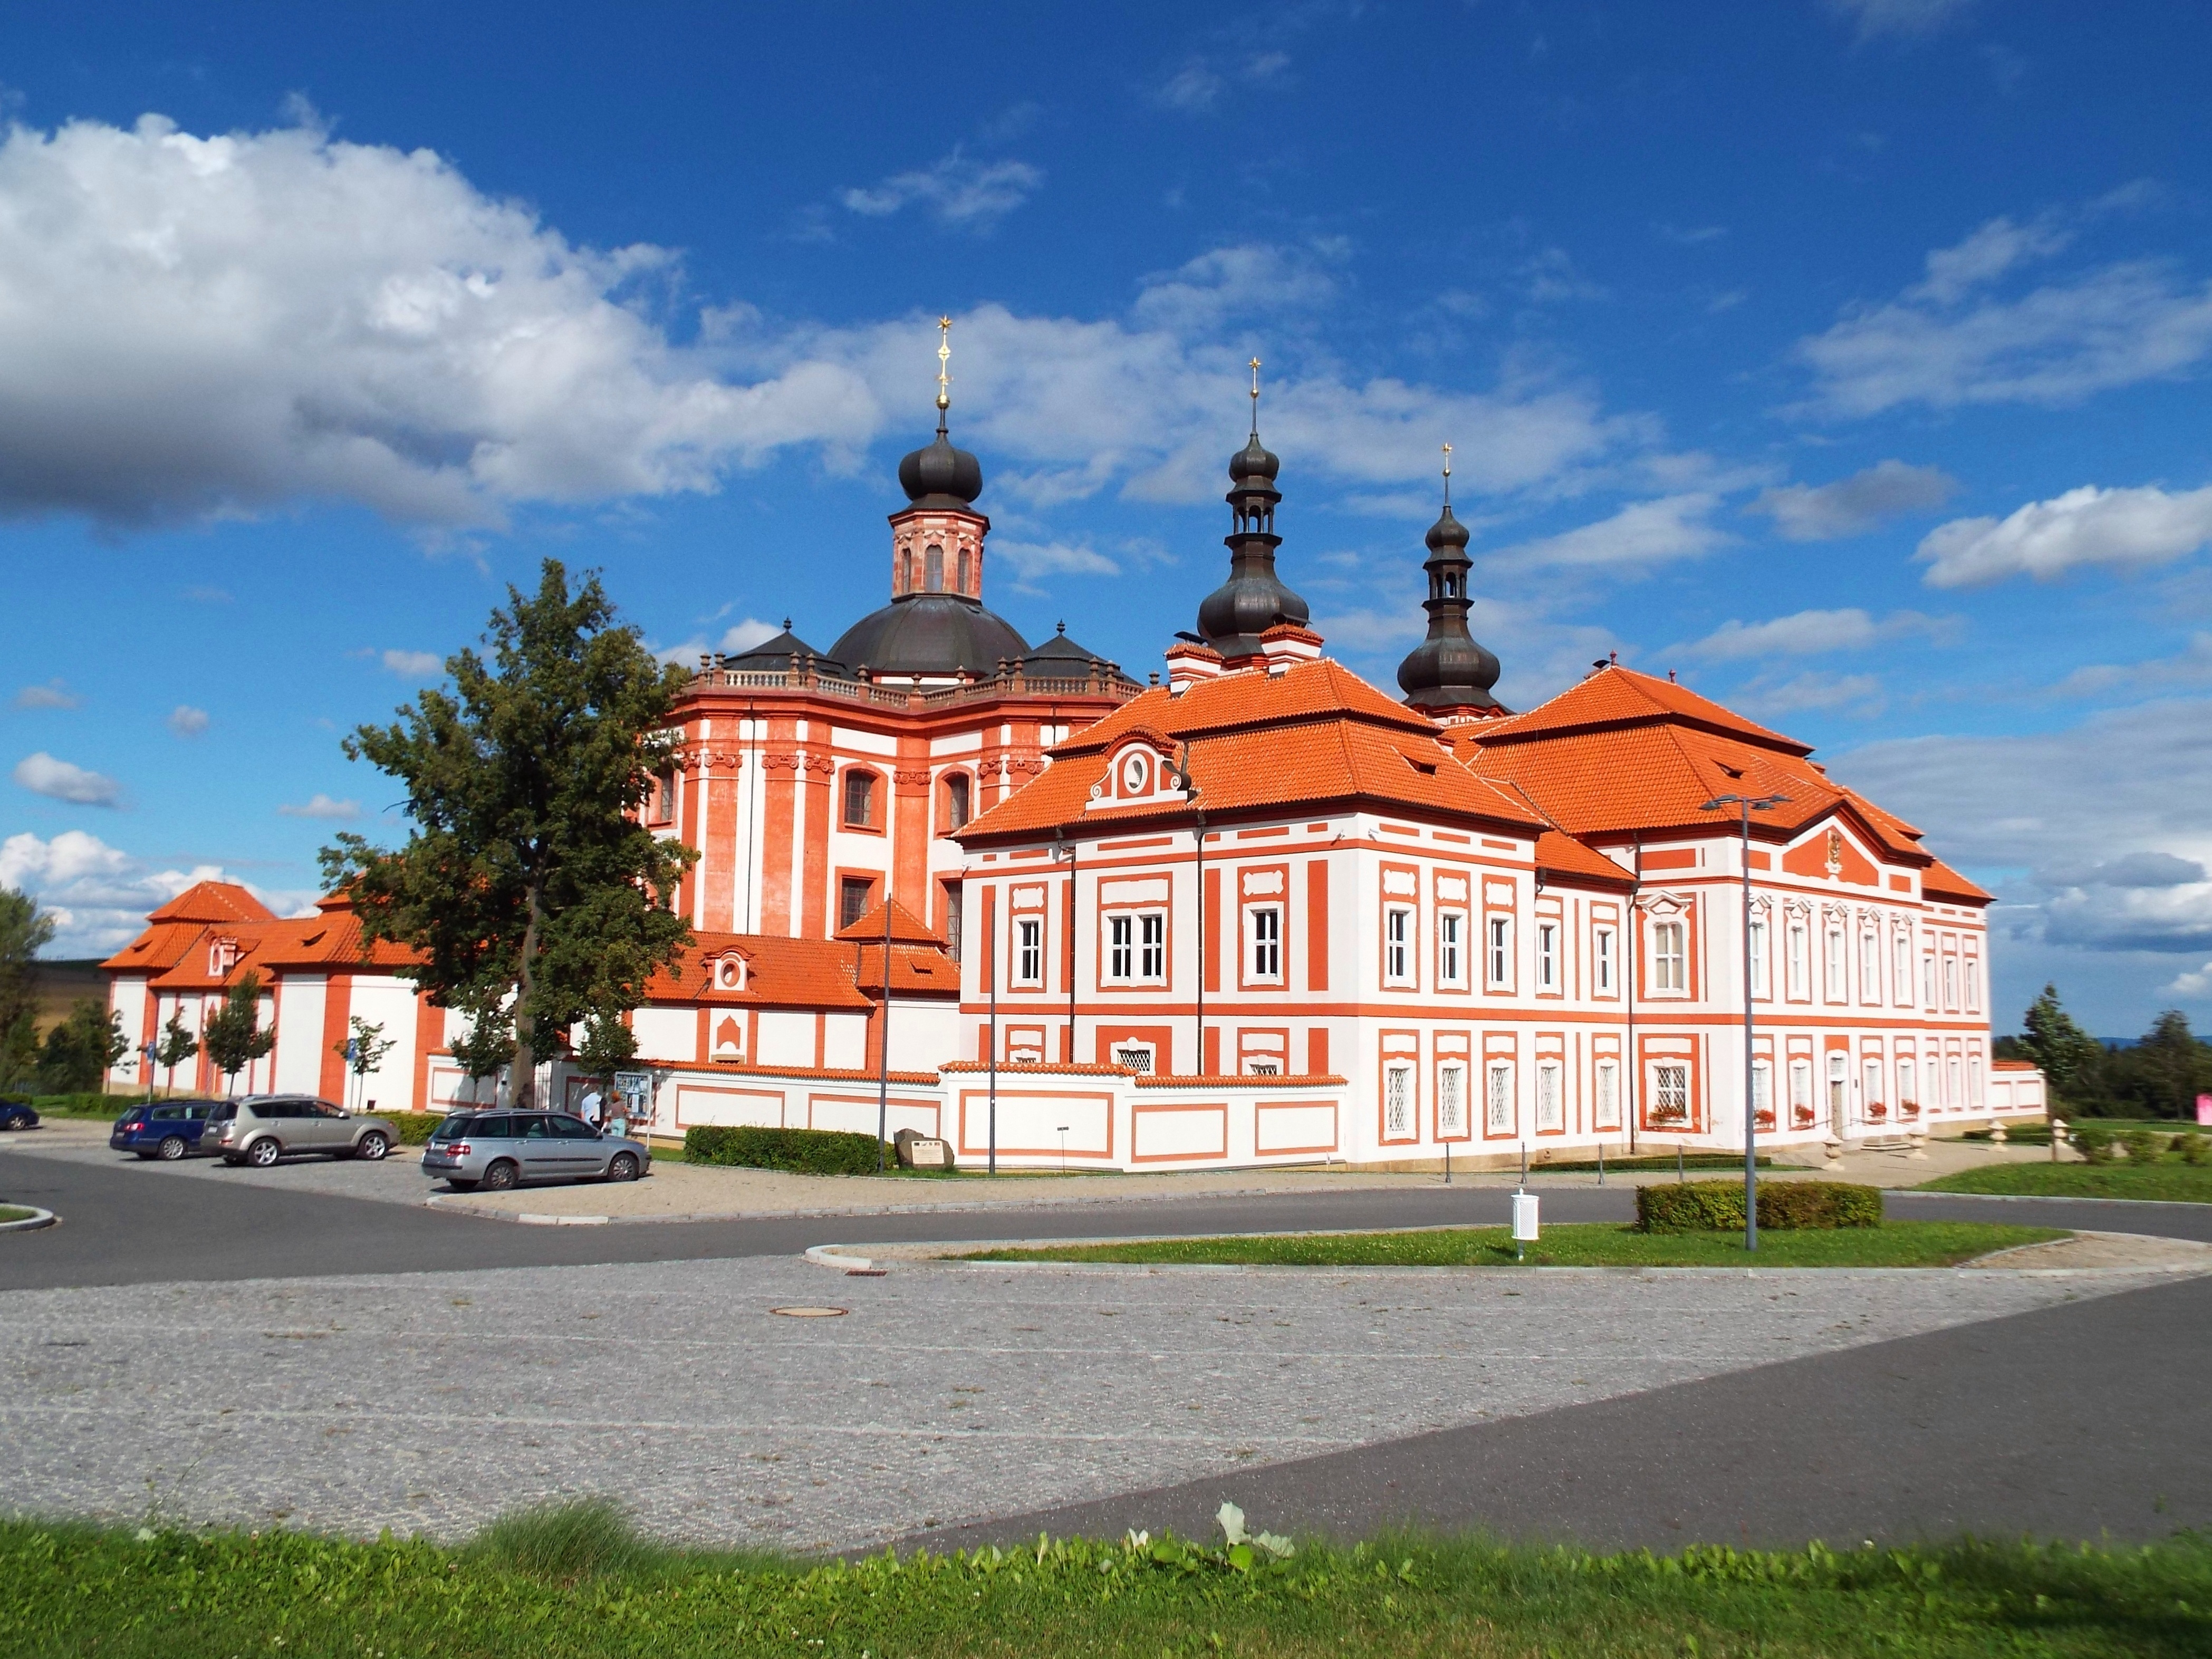
house, town, building, downtown, museum, landmark, background, wallpaper, gallery, estate, czech, neighbourhood, residential area, mariansky, tynec